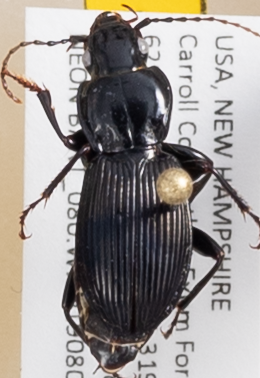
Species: Pterostichus coracinus
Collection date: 2019-08-07
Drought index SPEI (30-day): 0.264
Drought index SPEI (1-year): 1.13
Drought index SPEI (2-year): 0.88